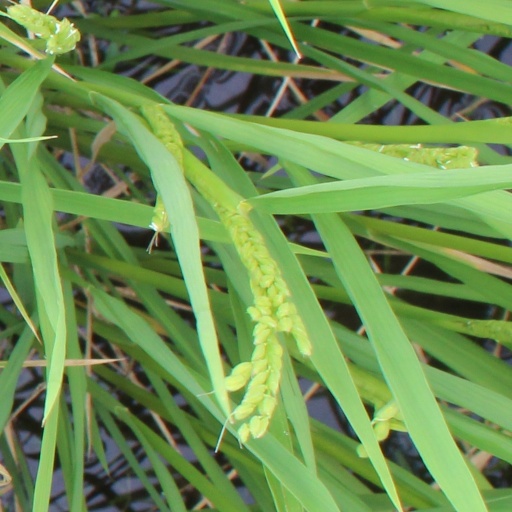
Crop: rice